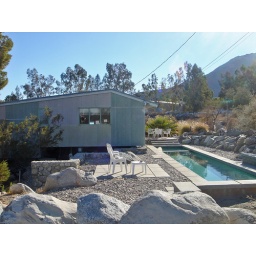
This modest house is lifted above rocks with teel pillars.